Silent No More (book)

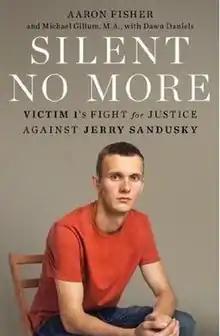

Silent No More: Victim 1's Fight for Justice Against Jerry Sandusky is a 2012 book by Aaron Fisher, identified as "Victim 1" in the Penn State child sex abuse scandal. Fisher is called "Victim 1" because it was his reporting his abuse to high school officials that set off the investigation that led to Sandusky's conviction. The book follows Fisher's experience from the beginning of his interaction with Jerry Sandusky at The Second Mile through Sandusky's conviction of 45 of 48 counts related to child sex abuse.